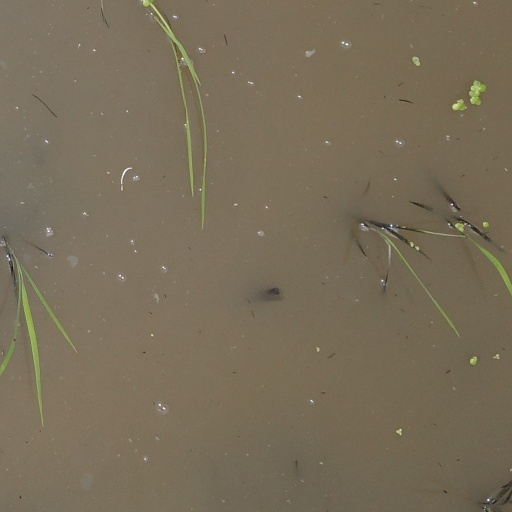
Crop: rice